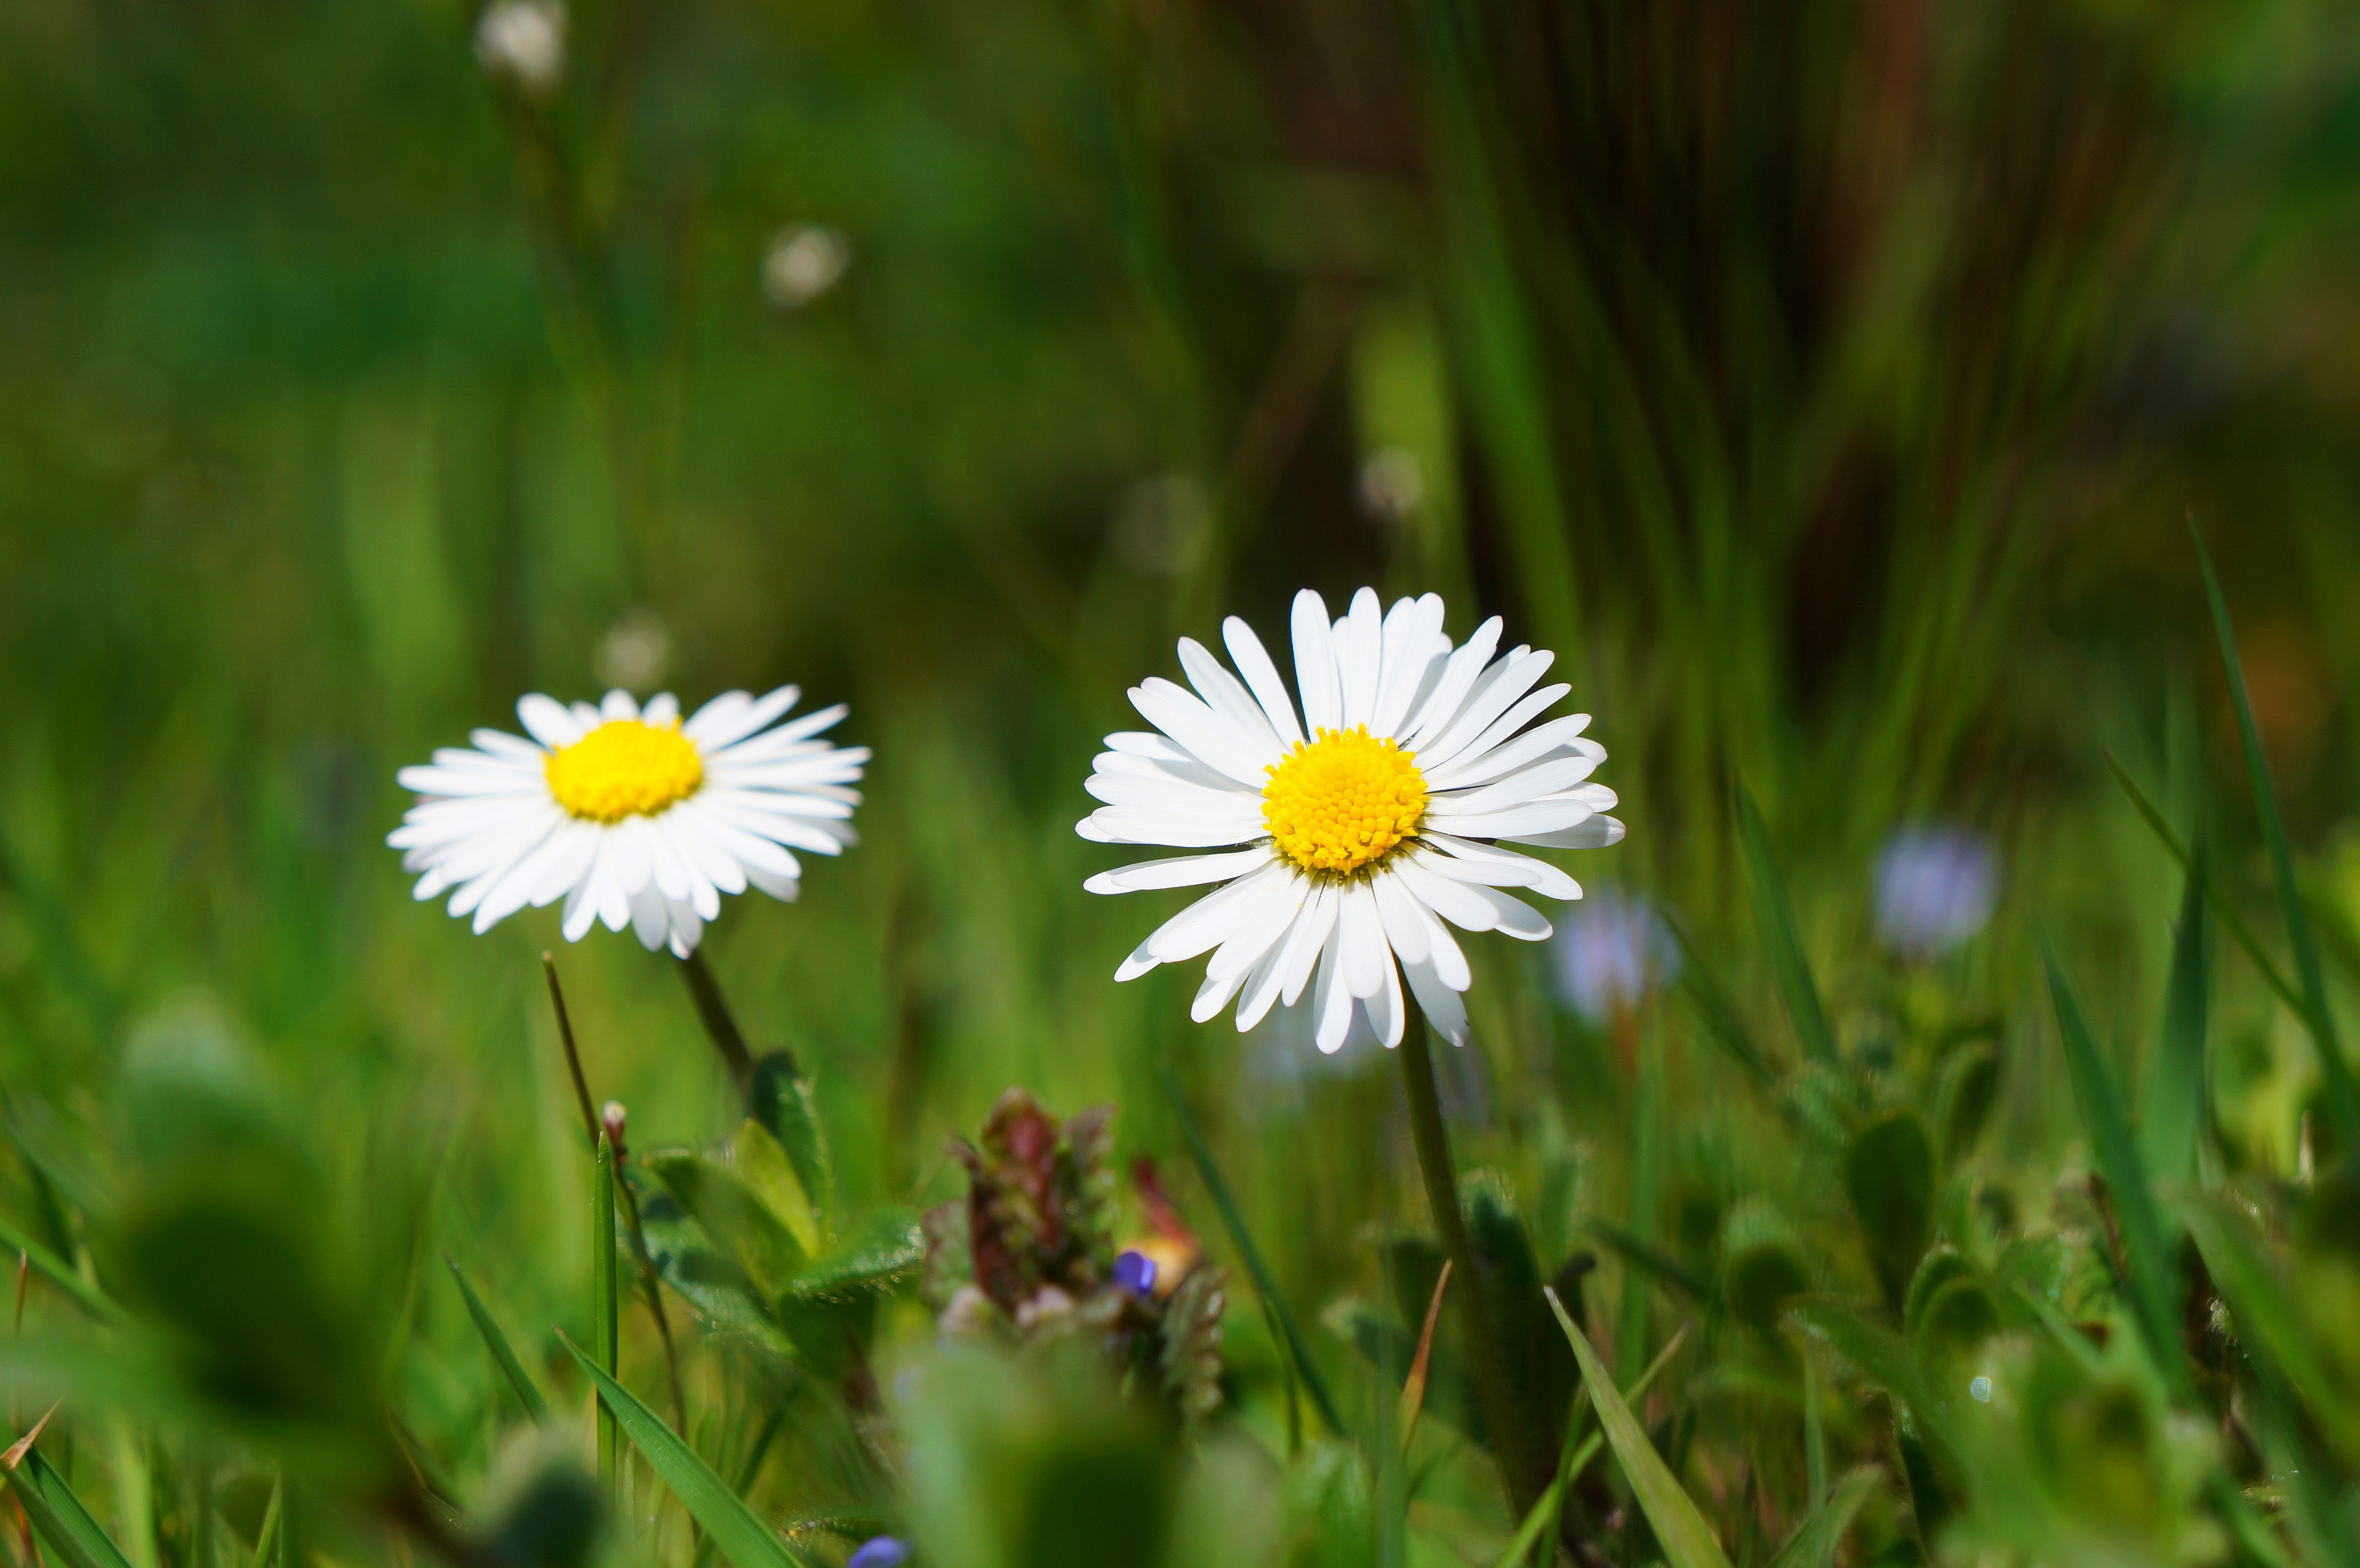
nature, grass, blur, plant, field, meadow, prairie, flower, petal, bloom, daisy, pollen, macro, botany, flora, wildflower, flowers, close up, leaves, grassland, petals, macro photography, flowering plant, daisy family, oxeye daisy, land plant, chamaemelum nobile